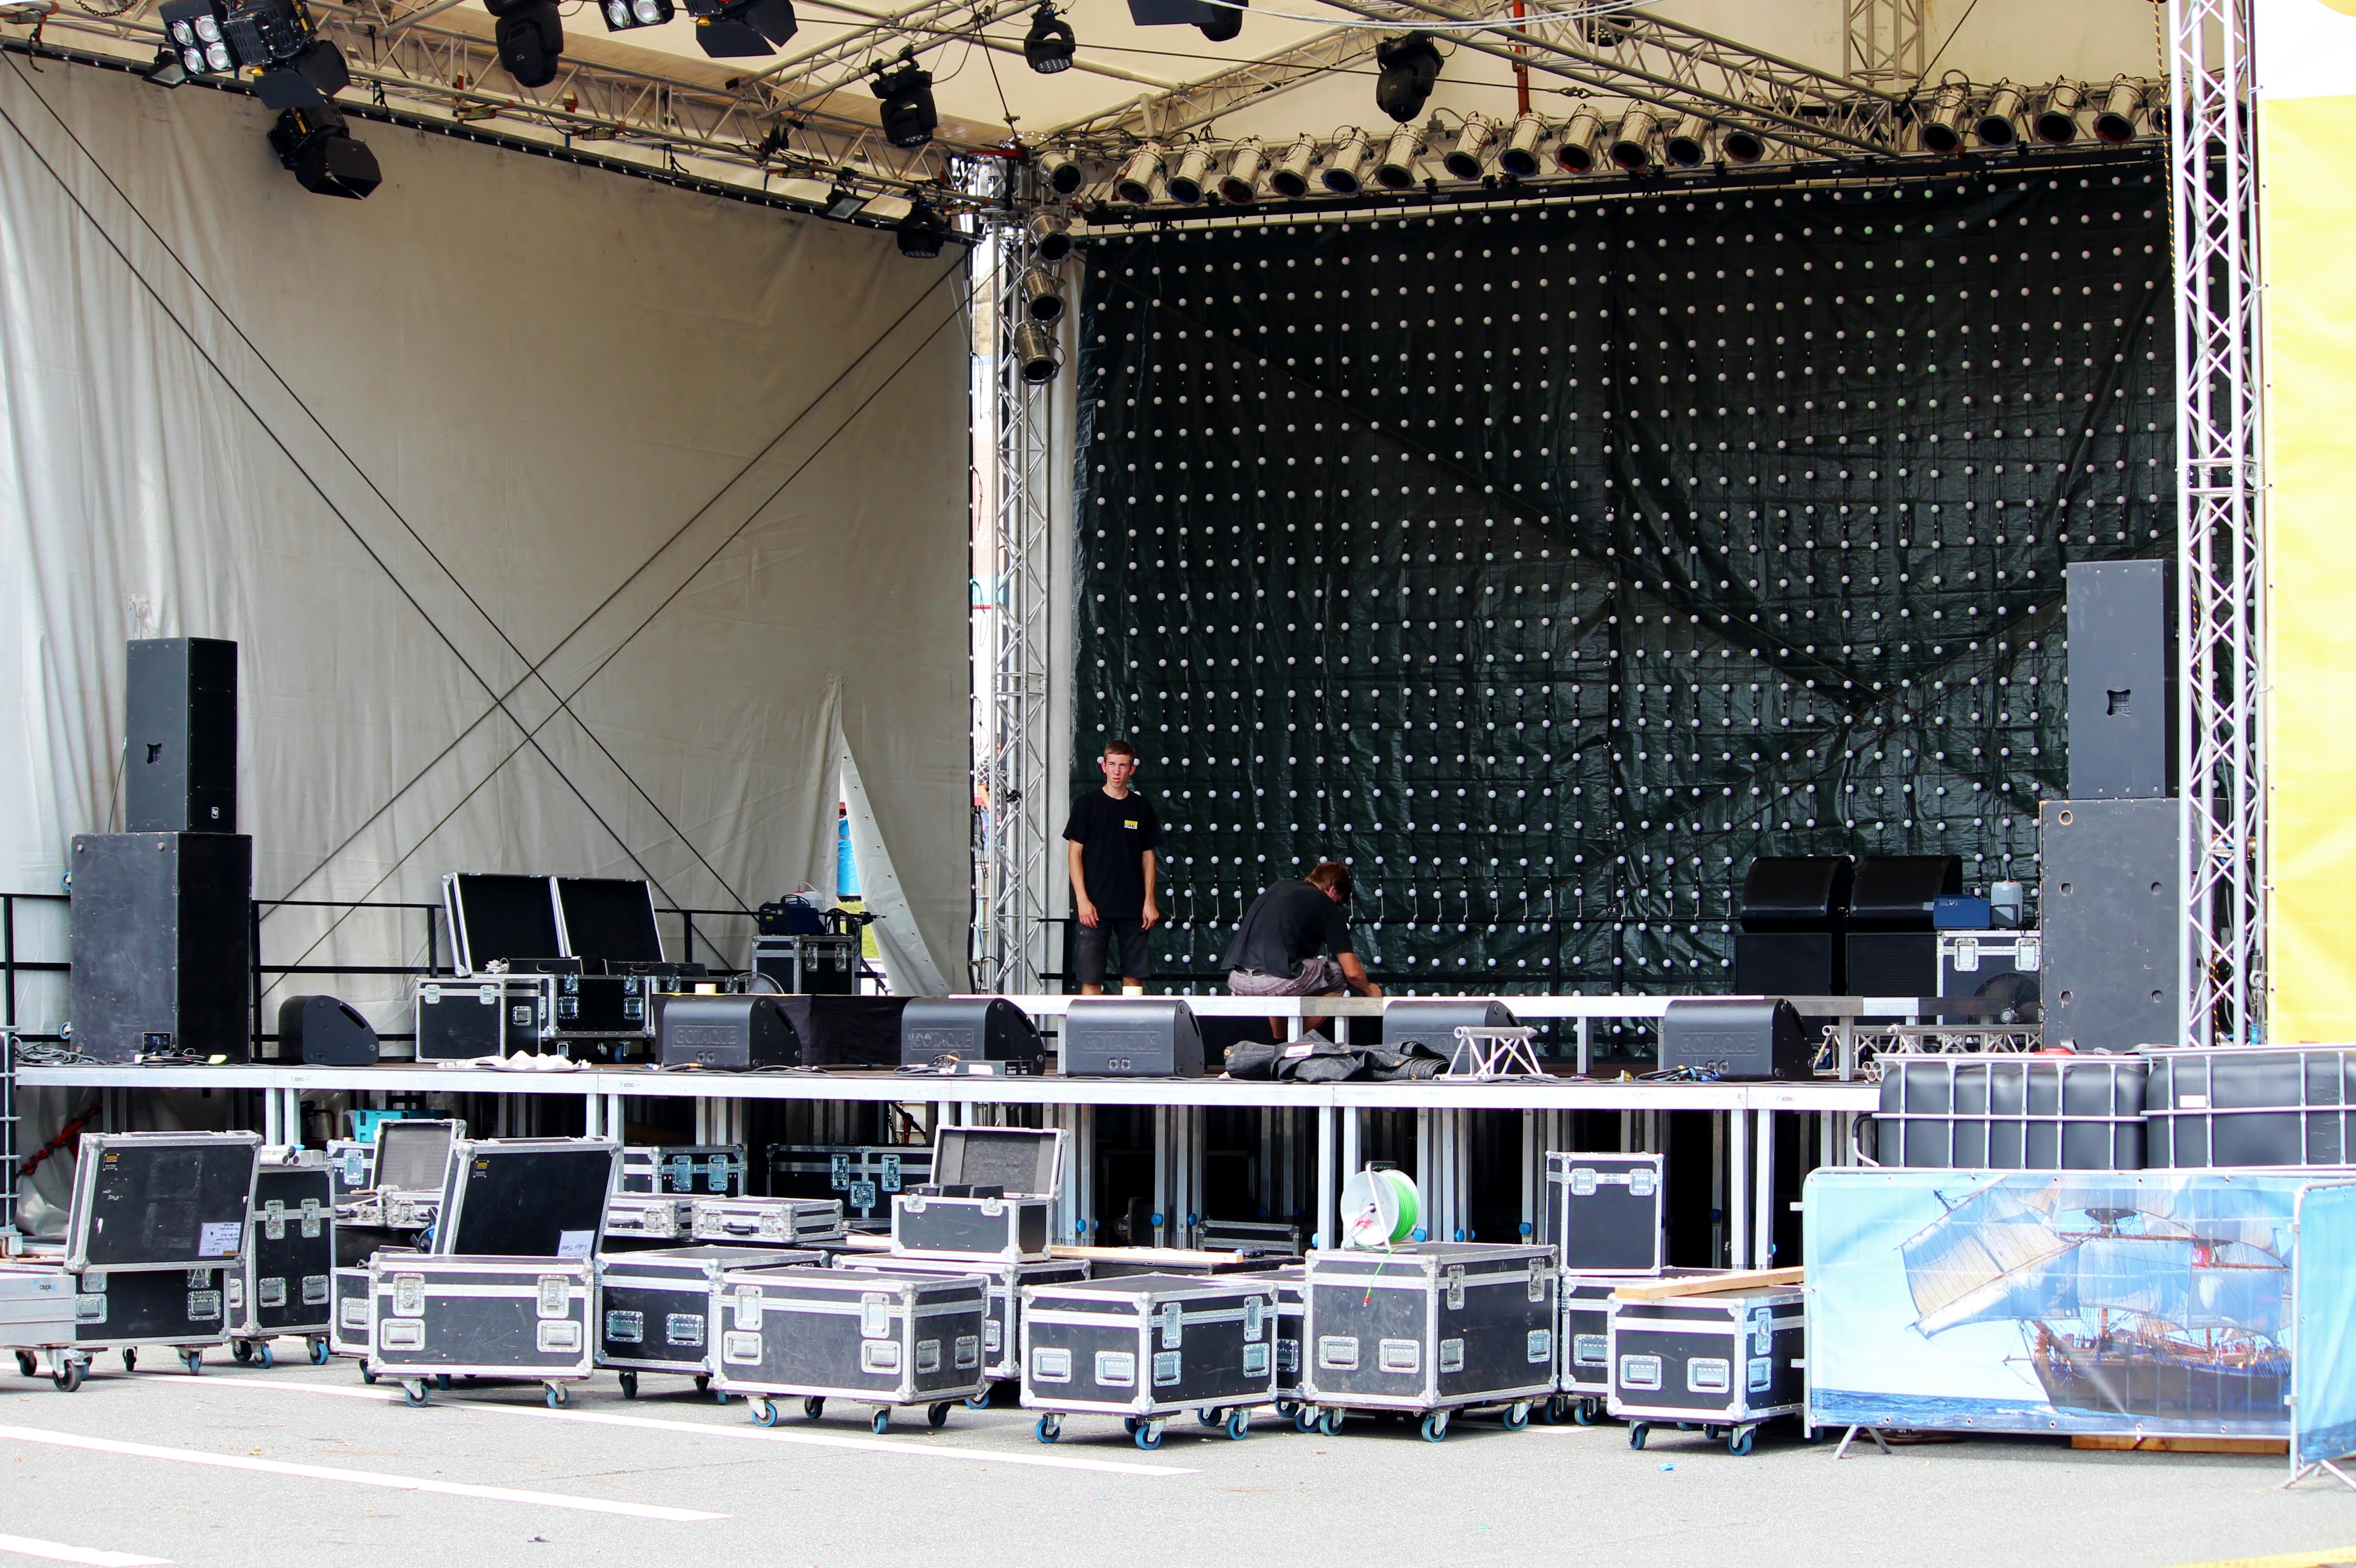
architecture, structure, metal, lighting, stadium, tent, stage, strive, scaffold, stability, steel structure, cable glands, sport venue, display device, stage construction